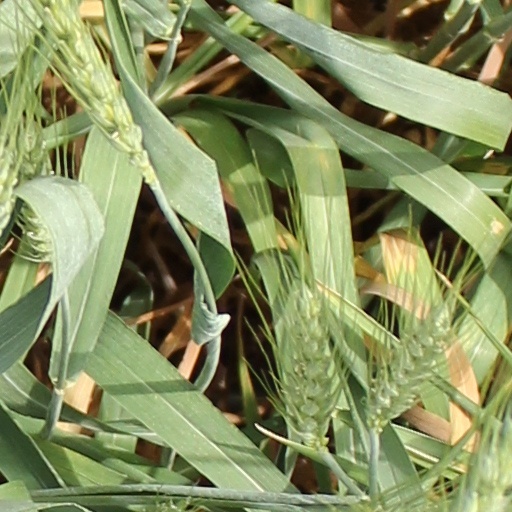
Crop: wheat